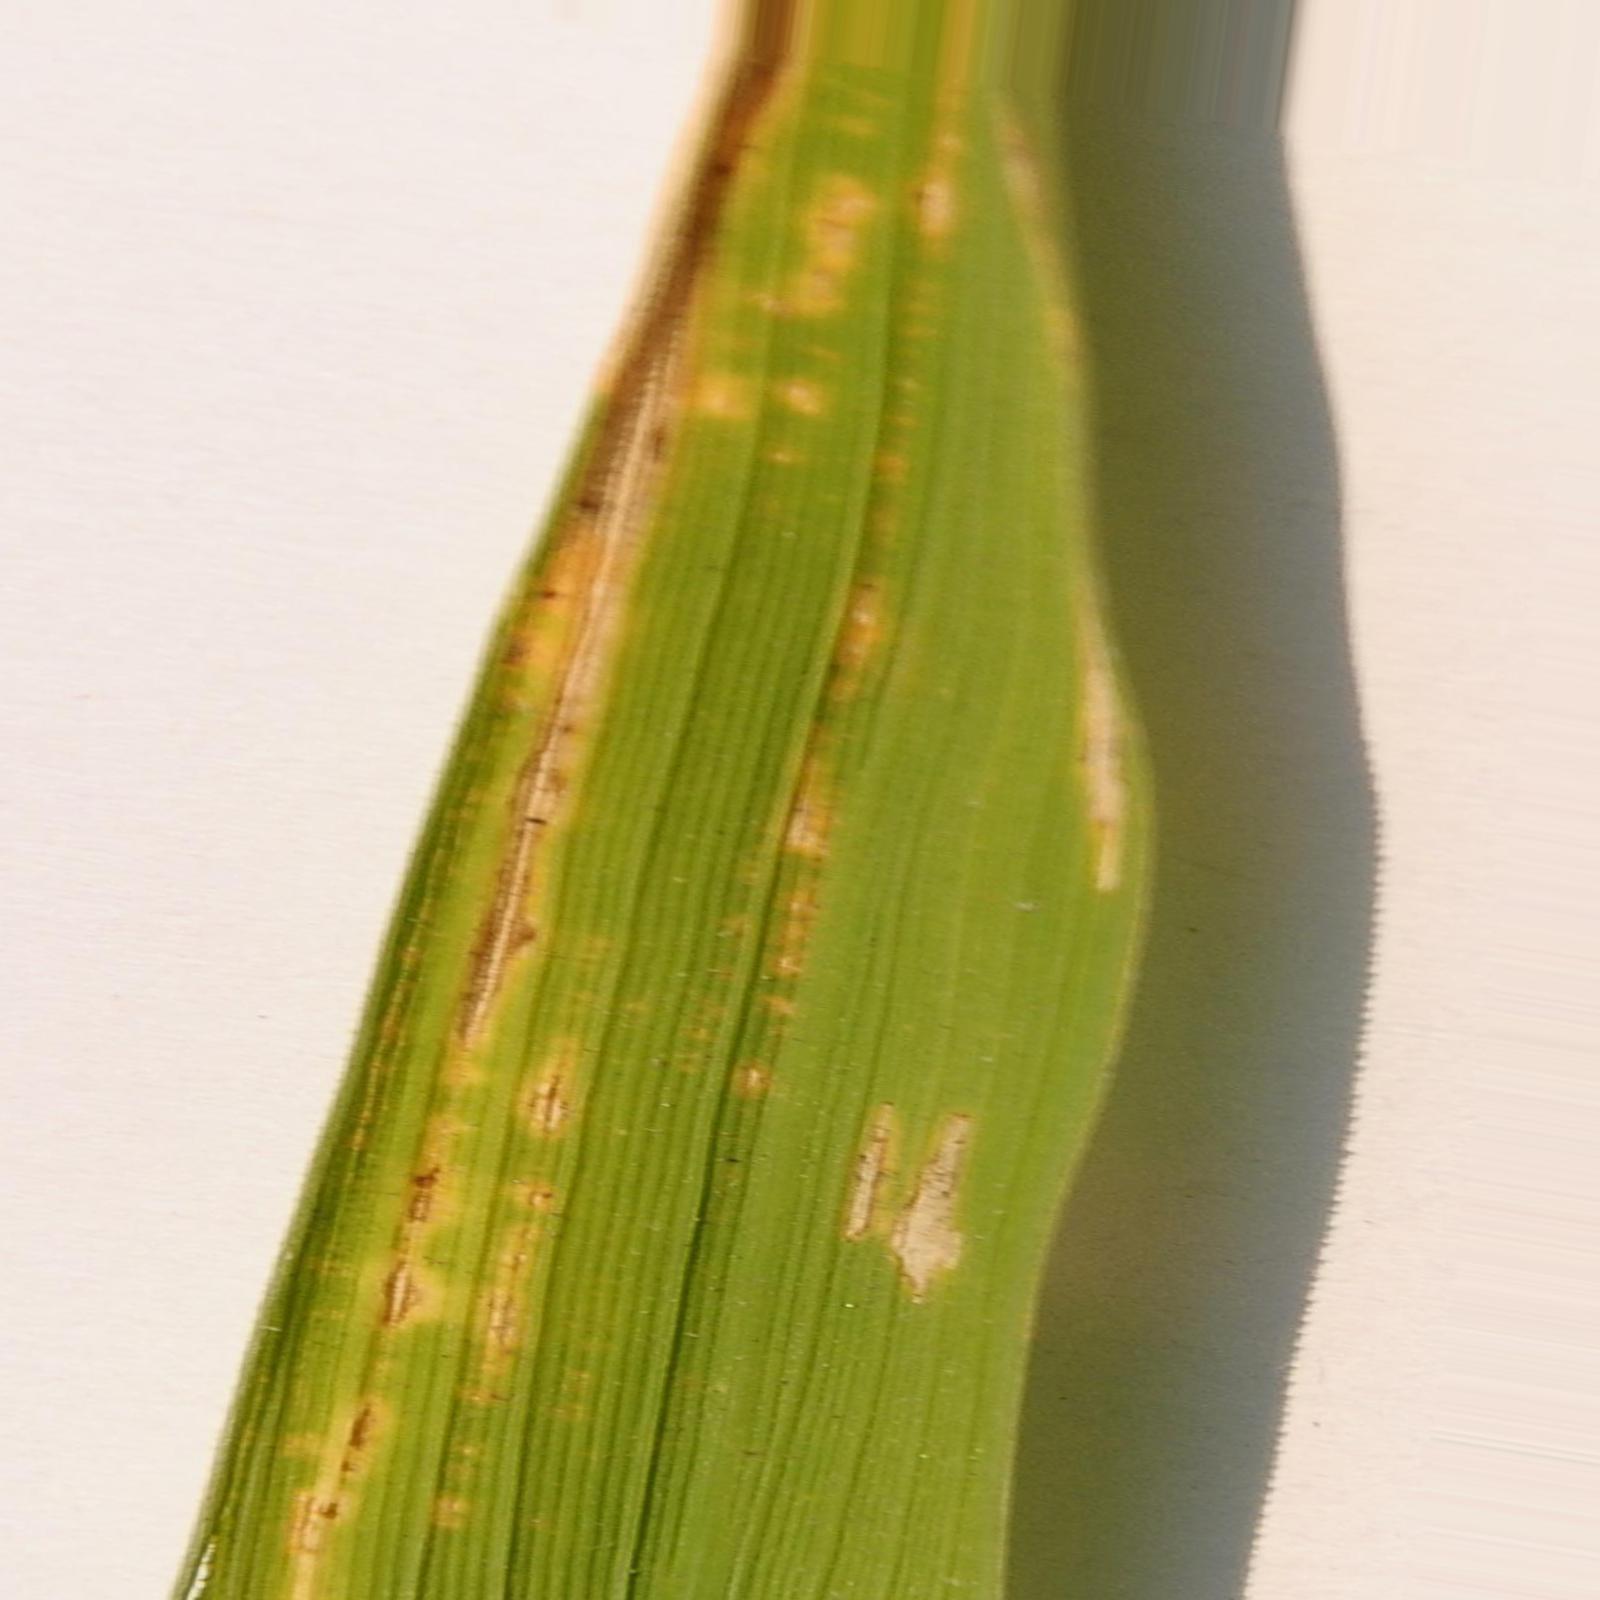
Nhãn: Bệnh Bạc lá (Bacterial leaf blight)